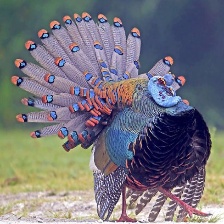
Species: OCELLATED TURKEY
Scientific name: MELEAGRIS OCELLATA